Summerville, Georgia

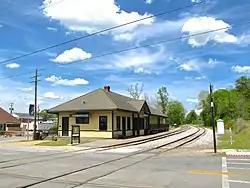
Summerville Depot

Summerville was founded in 1838 as the seat of the newly formed Chattooga County. It was incorporated as a town in 1839 and as a city in 1909. Summerville was named from the fact it was a popular summer resort. The city thrived in the late 1880s with the construction of the Chattanooga, Rome and Columbus Railroad (later part of the Central of Georgia system).